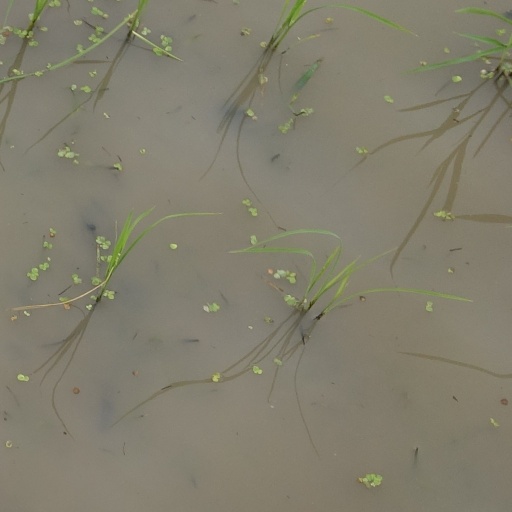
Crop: rice